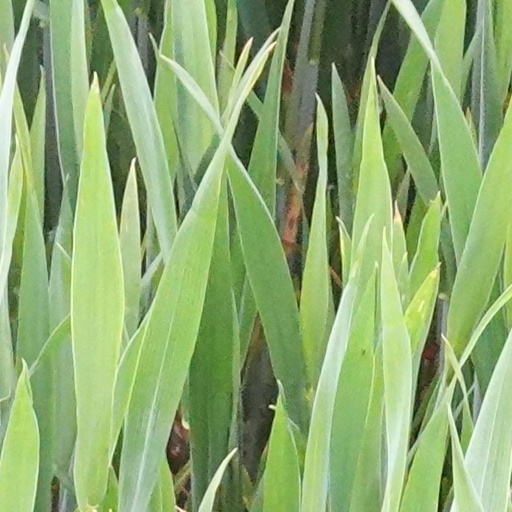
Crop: wheat